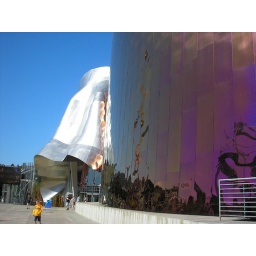
The outside wall of the Experience Music Project building in Seattle, WA on 5-19-06.